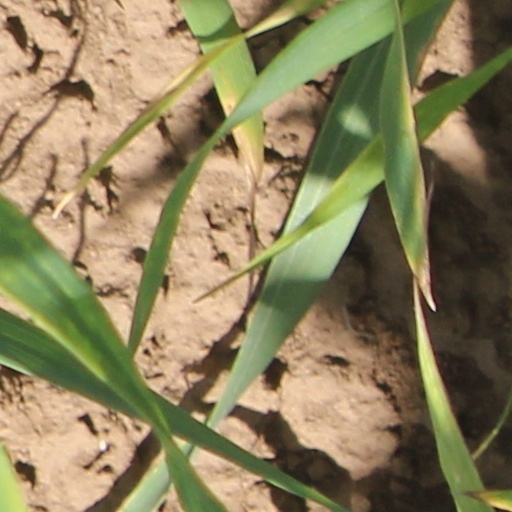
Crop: wheat